Xingzhi Road station

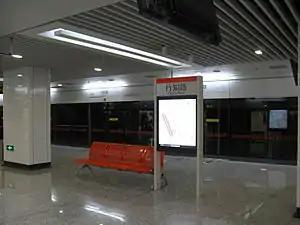
Station platform

Xingzhi Road is a station on Line 7 of the Shanghai Metro, located in Baoshan District. It opened in 2009.